List of awards and nominations received by Keane

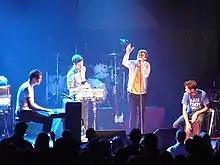
Keane performing live in Washington, D.C. in 2009. From left to right: Tim Rice-Oxley, Jesse Quin, Tom Chaplin, Richard Hughes

Awards and nominations for awards for the rock band Keane are indicated in this article. Keane is a British rock band formed in Battle, East Sussex by Tim Rice-Oxley (piano, synthesisers, backing vocals), Richard Hughes (drums, percussion, backing vocals), Jesse Quin (bass guitar, acoustic/electric guitar, backing vocals) and Tom Chaplin (lead vocals, acoustic/electric guitar). They have released five studio albums—"Hopes and Fears" (2004), "Under the Iron Sea" (2006), "Perfect Symmetry" (2008), "Strangeland" (2012) and "Cause and Effect" (2019).